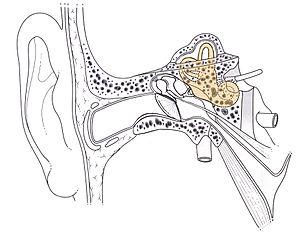
Place de l'""oreille interne"" dans l'orielle - Schéma"
L'oreille interne est, chez les Vertébrés, une partie du système auditif qui contient l'organe de l'ouïe, mais aussi le système vestibulaire, organe de l’équilibre, responsable de la perception de la position angulaire de la tête et de son accélération. Se présentant sous forme d’escargot, la cochlée transforme les sons en signaux électriques qui sont transmis ensuite au cerveau. L'oreille interne est remplie d’un liquide, appelé endolymphe, et est composée de cellules ciliées.